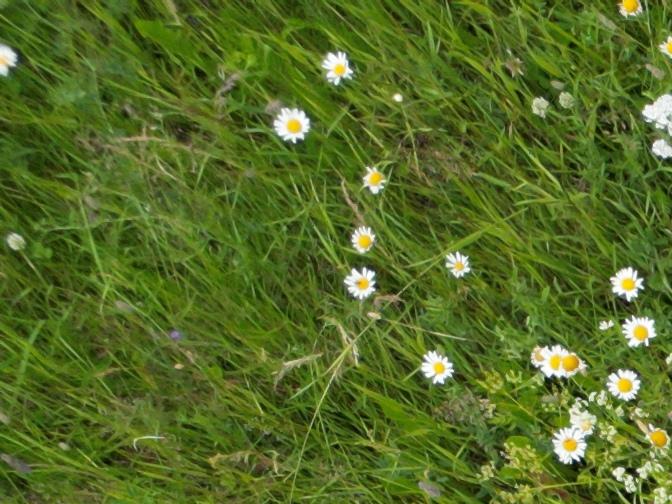
Flowers visible:  daisy flowers, yarrow flowers,  daisy flowers,  daisy flowers,  daisy flowers,  daisy flowers,  daisy flowers,  daisy flowers,  daisy flowers,  daisy flowers,  daisy flowers,  daisy flowers